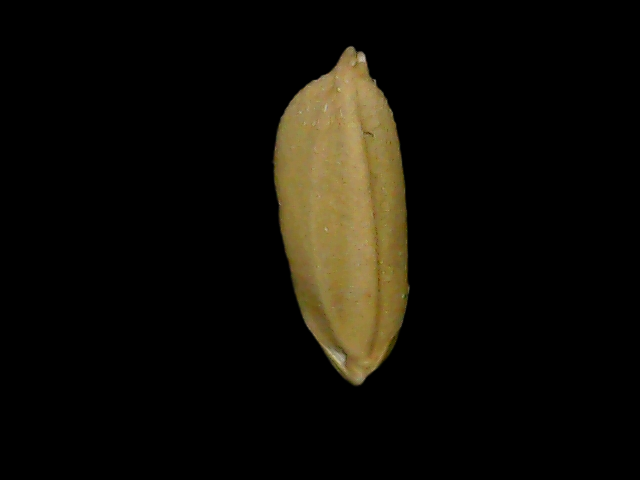
Rice variety: Bd76